Brilon Stadt station

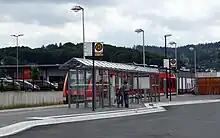
The station in 2012

From the timetable change of 2011/2012 on 11 December 2011, regional passenger services were extended beyond Brilon Wald to Brilon Stadt again. Its realisation has previously been postponed several times, but at the end of 2008 the Ministry for Construction and Transport of North Rhine-Westphalia agreed to add Brilon Stadt station to its infrastructure financing plan on condition that the "Zweckverband SPNV Ruhr-Lippe" (association for rail passenger transport of Ruhr-Lippe, ZRL) also funded the line from Brilon Wald to Brilon Stadt. The ZRL decided on 23 June 2009 to resume scheduled regional services on this section from the timetable change of December 2011.